Stadttheater Ingolstadt

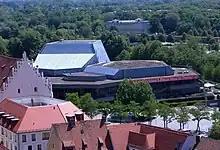
An image of Stadttheater Ingolstadtthumb

Stadttheater Ingolstadt is a theatre in Bavaria, Germany.